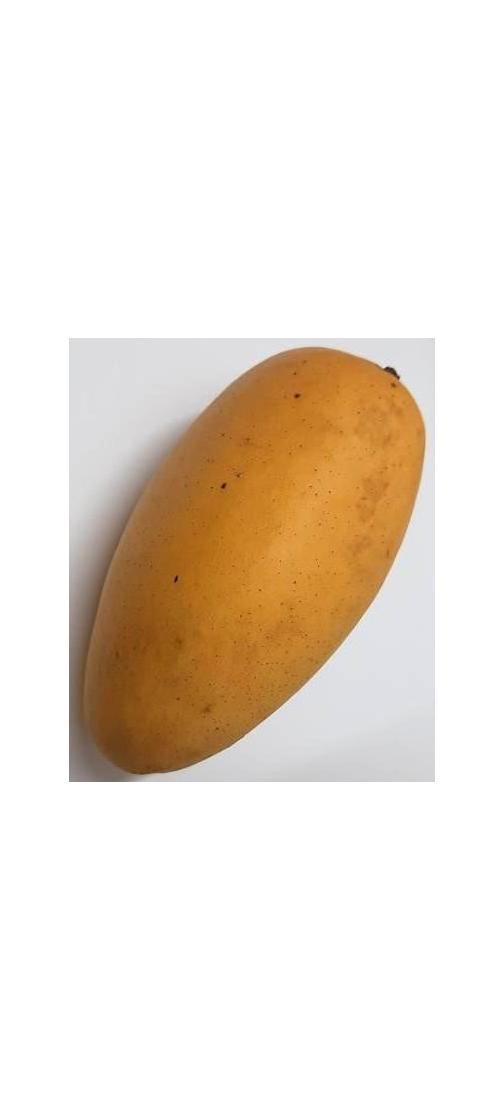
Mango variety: Katimon